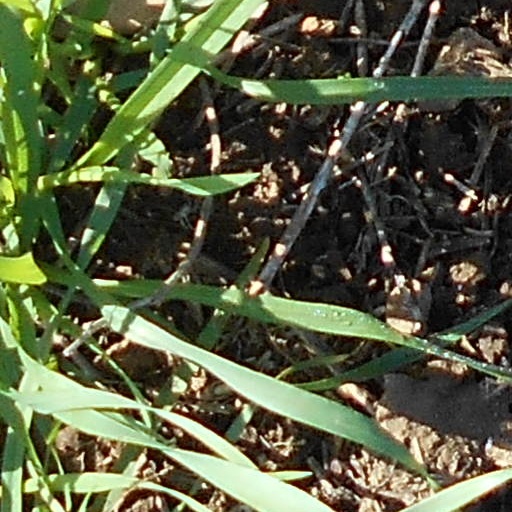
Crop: wheat